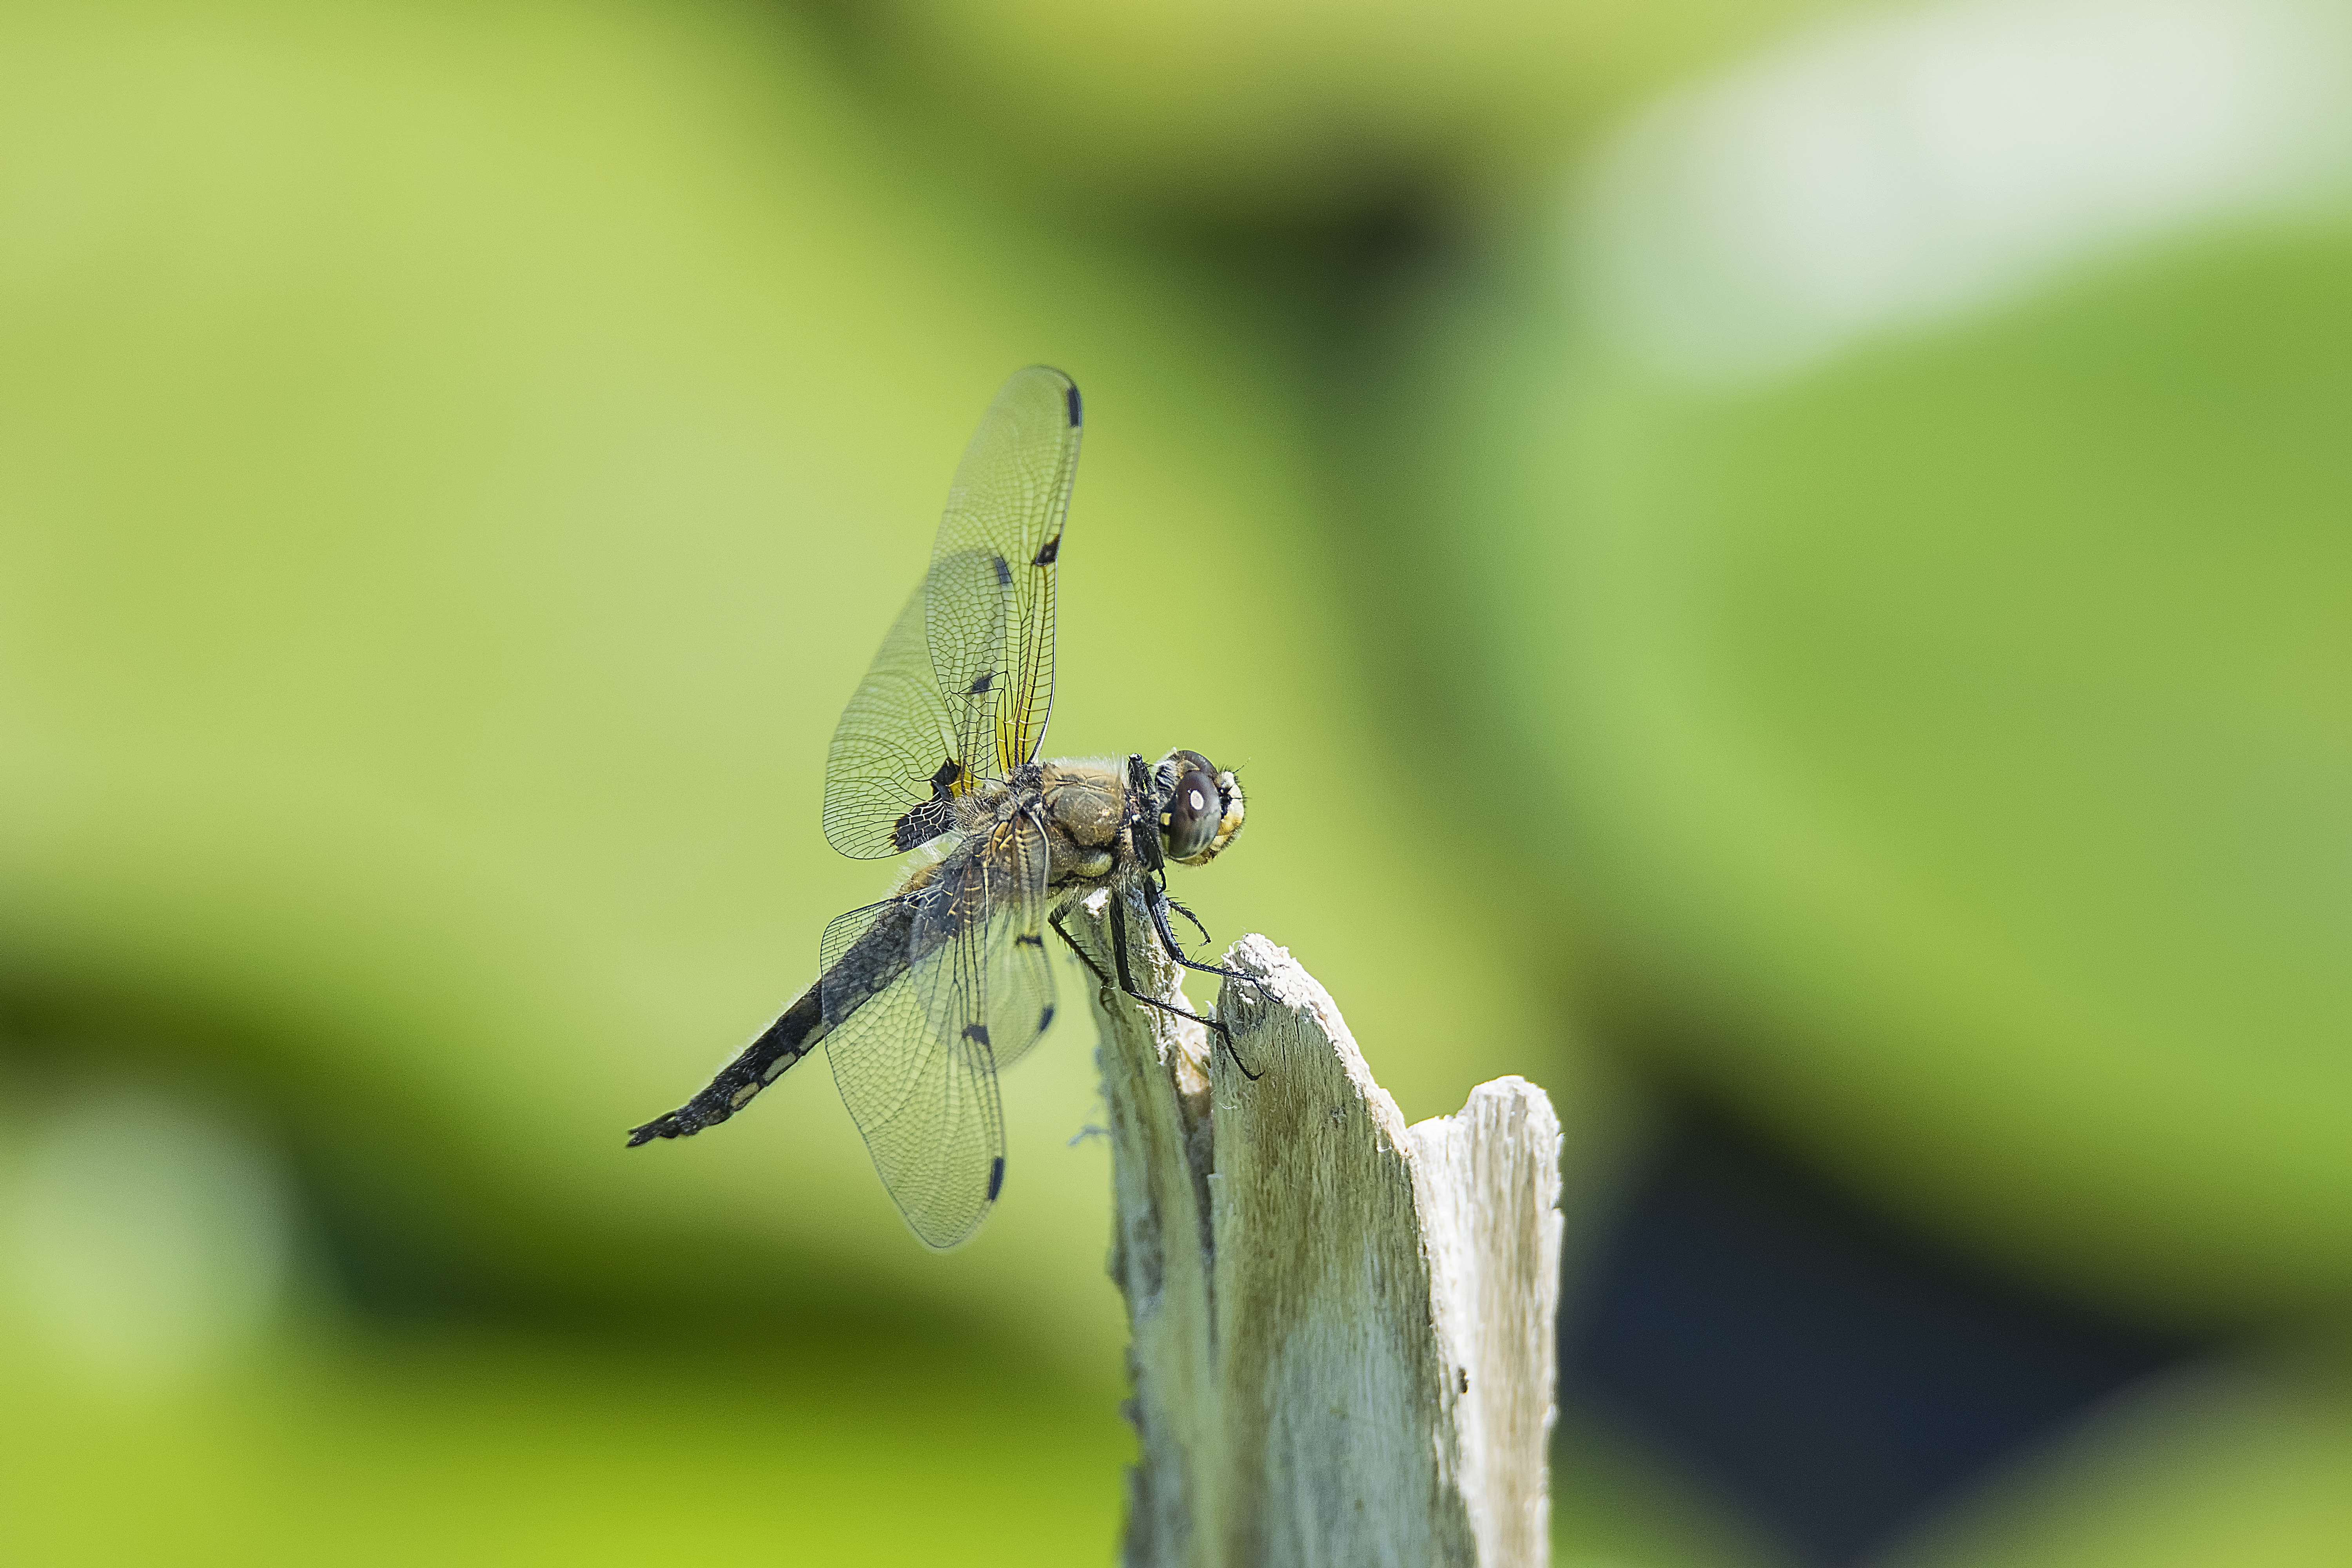
nature, wing, photography, green, insect, fauna, invertebrate, close up, canada, dragonfly, quebec, damselfly, sherbrooke, libellule, macro photography, arthropod, plant stem, dragonflies and damseflies